Private Detective 62

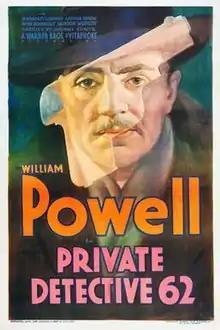
Theatrical release poster

Private Detective 62 is a 1933 American pre-Code detective film directed by Michael Curtiz and starring William Powell as a private detective who falls for a woman whom he has been hired to frame in a scandal.